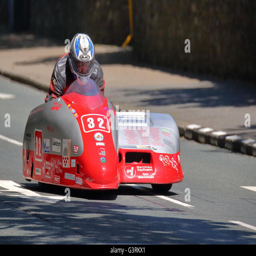
no. team in their sidecar